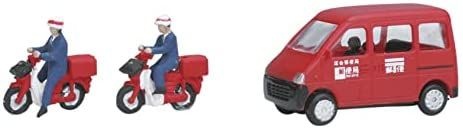
KATO 24-233 DioTown (N) Figure : Postmen
――Food delivery and postal delivery bikes suitable for layout and diorama life-filled production Light vans and light trucks that are indispensable for Japanese landscapes. ―― [It has a Japanese-style view of life] It is perfect for creating a vehicle model and creating a scene that you can see in shopping streets and rural areas. --1 red delivery car and 2 delivery bikes included
Brand: Kato - Precision Railroad Model
Category: Arts & Entertainment > Hobbies & Creative Arts > Model Making > Model Trains & Train Sets > Passenger Trains